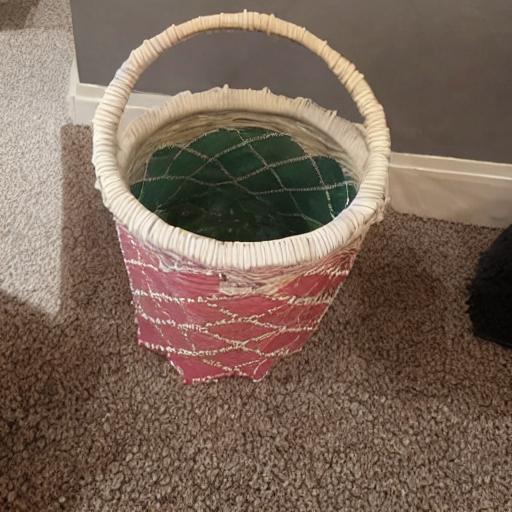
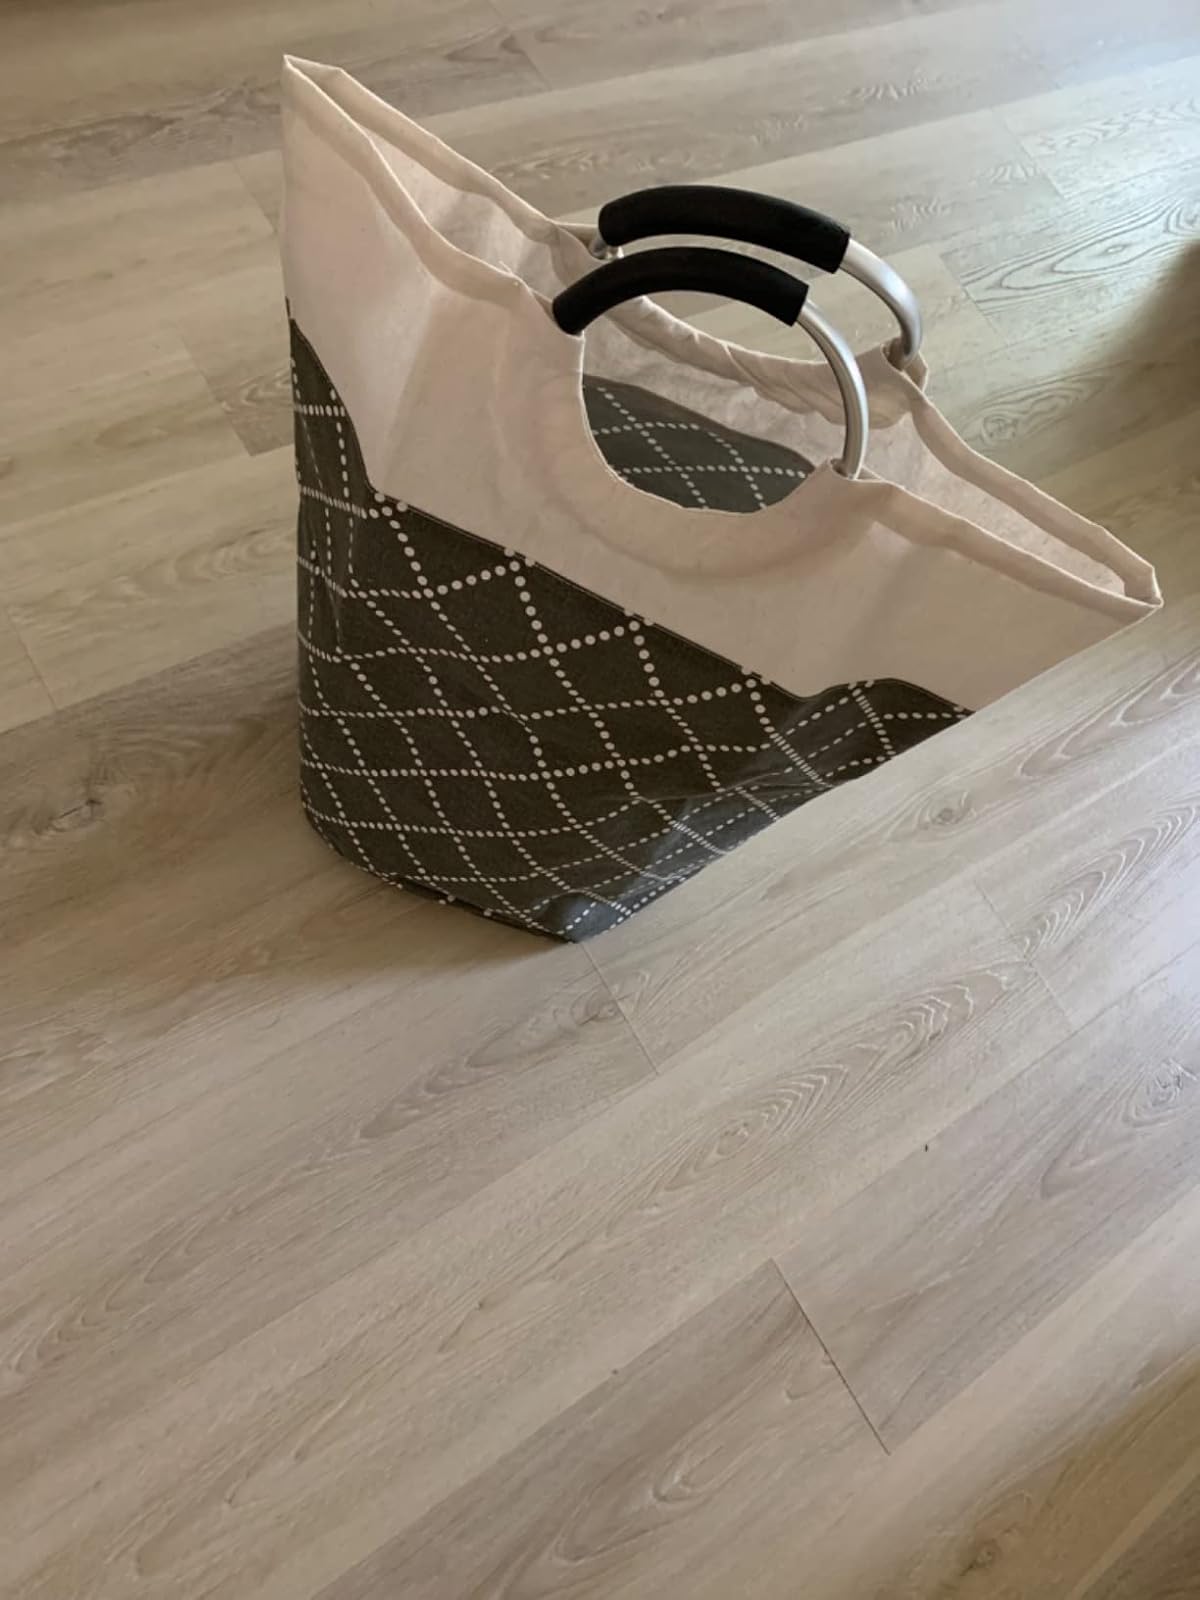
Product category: items_hamper
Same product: no